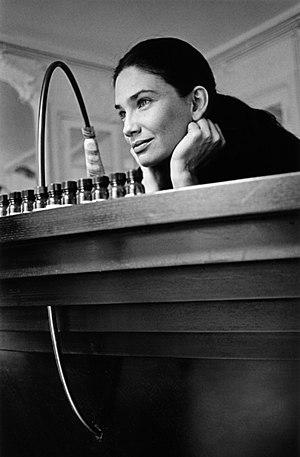
Olivia Giacobetti, née le 9 avril 1966 à Boulogne-Billancourt, est une parfumeuse française.